Scott D'Amore

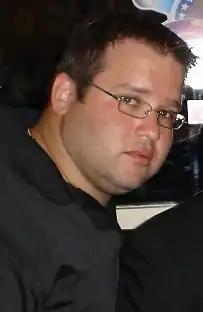
D'Amore in 2005

In May 2005, D'Amore was appointed head of the TNA booking team. As a result of his increased offscreen workload, D'Amore opted to reduce his onscreen appearances. To explain his absence, D'Amore was attacked by Lance Hoyt at the Slammiversary PPV. Hoyt choke-slammed D'Amore and then hit him with a moonsault. D'Amore was taken on a stretcher as Team Canada spent weeks afterward talking about him being in the hospital. He came back as an on-screen force, however, when he used his BCW promotion in a plot to get Jeff Jarrett back the NWA World Heavyweight Championship. After that, he and Team Canada became fixtures in the Planet Jarrett stable.